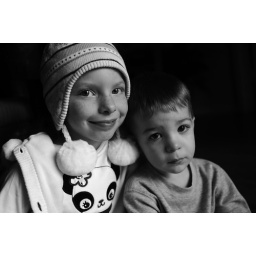
12.05.2009but this hat was too cute not to take some wintery looking photos here in FL. :o)